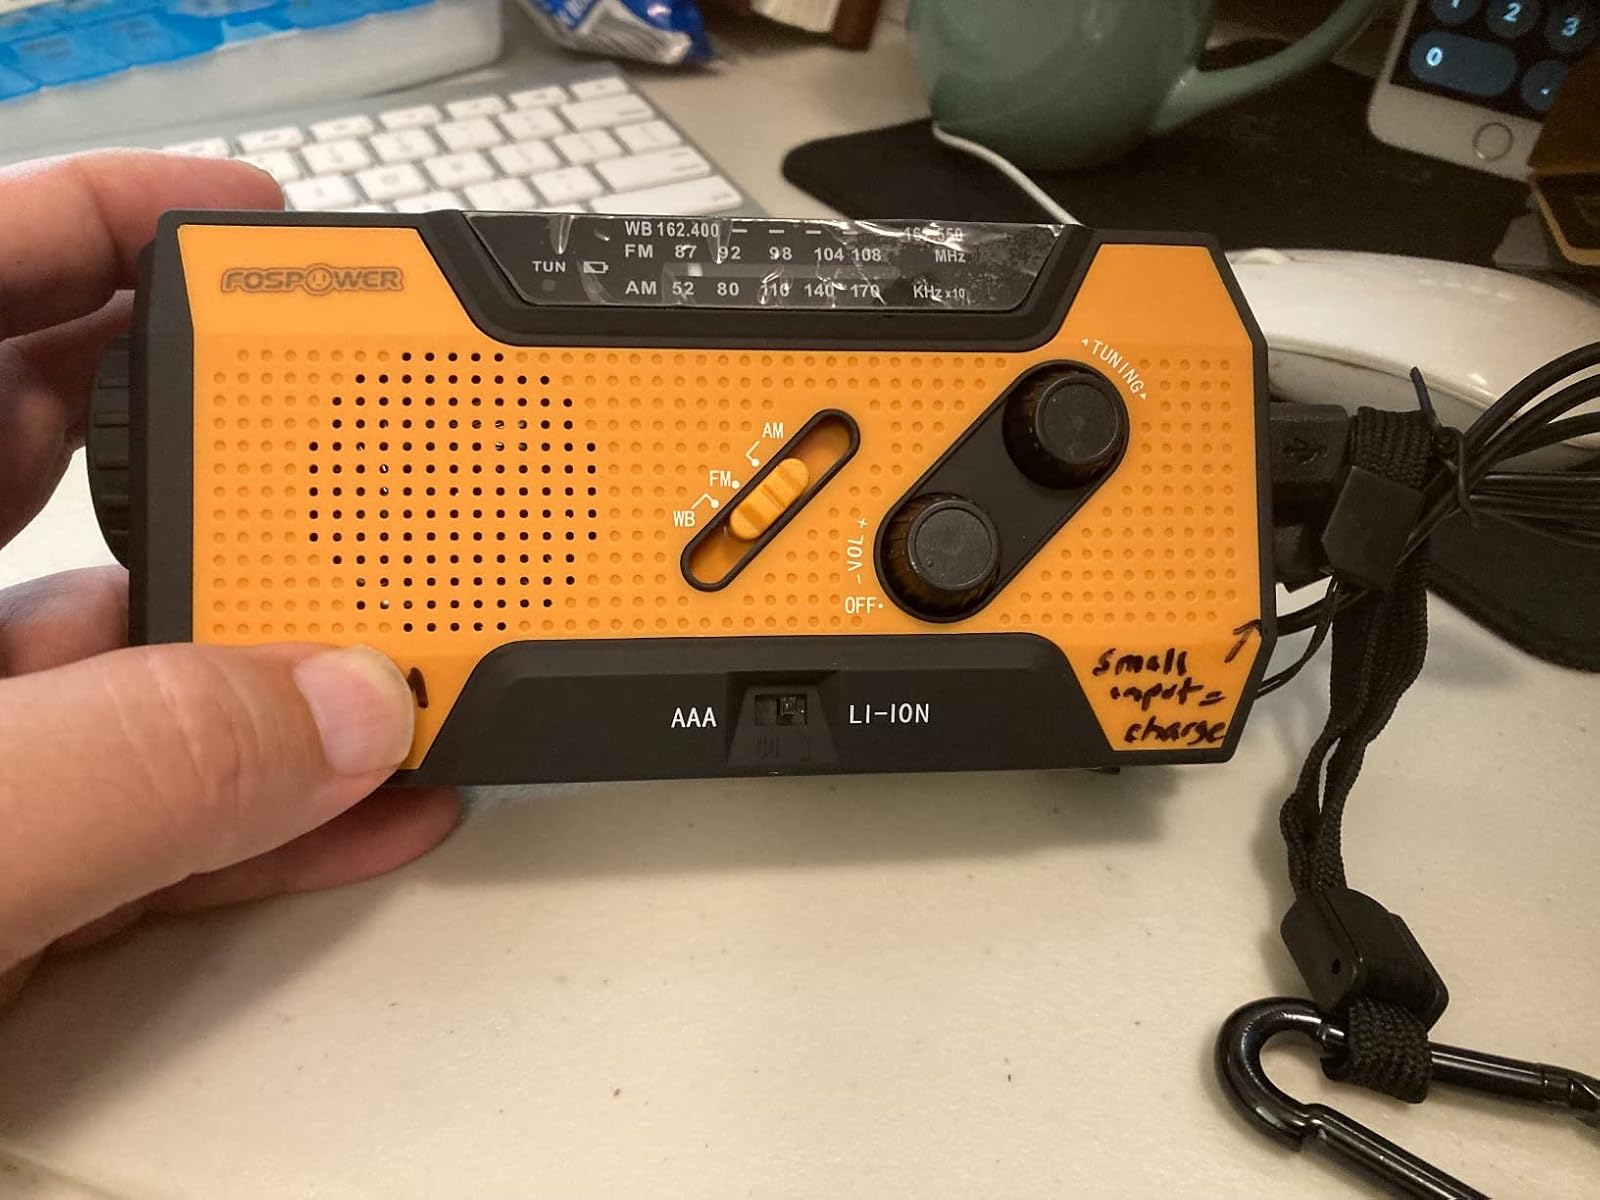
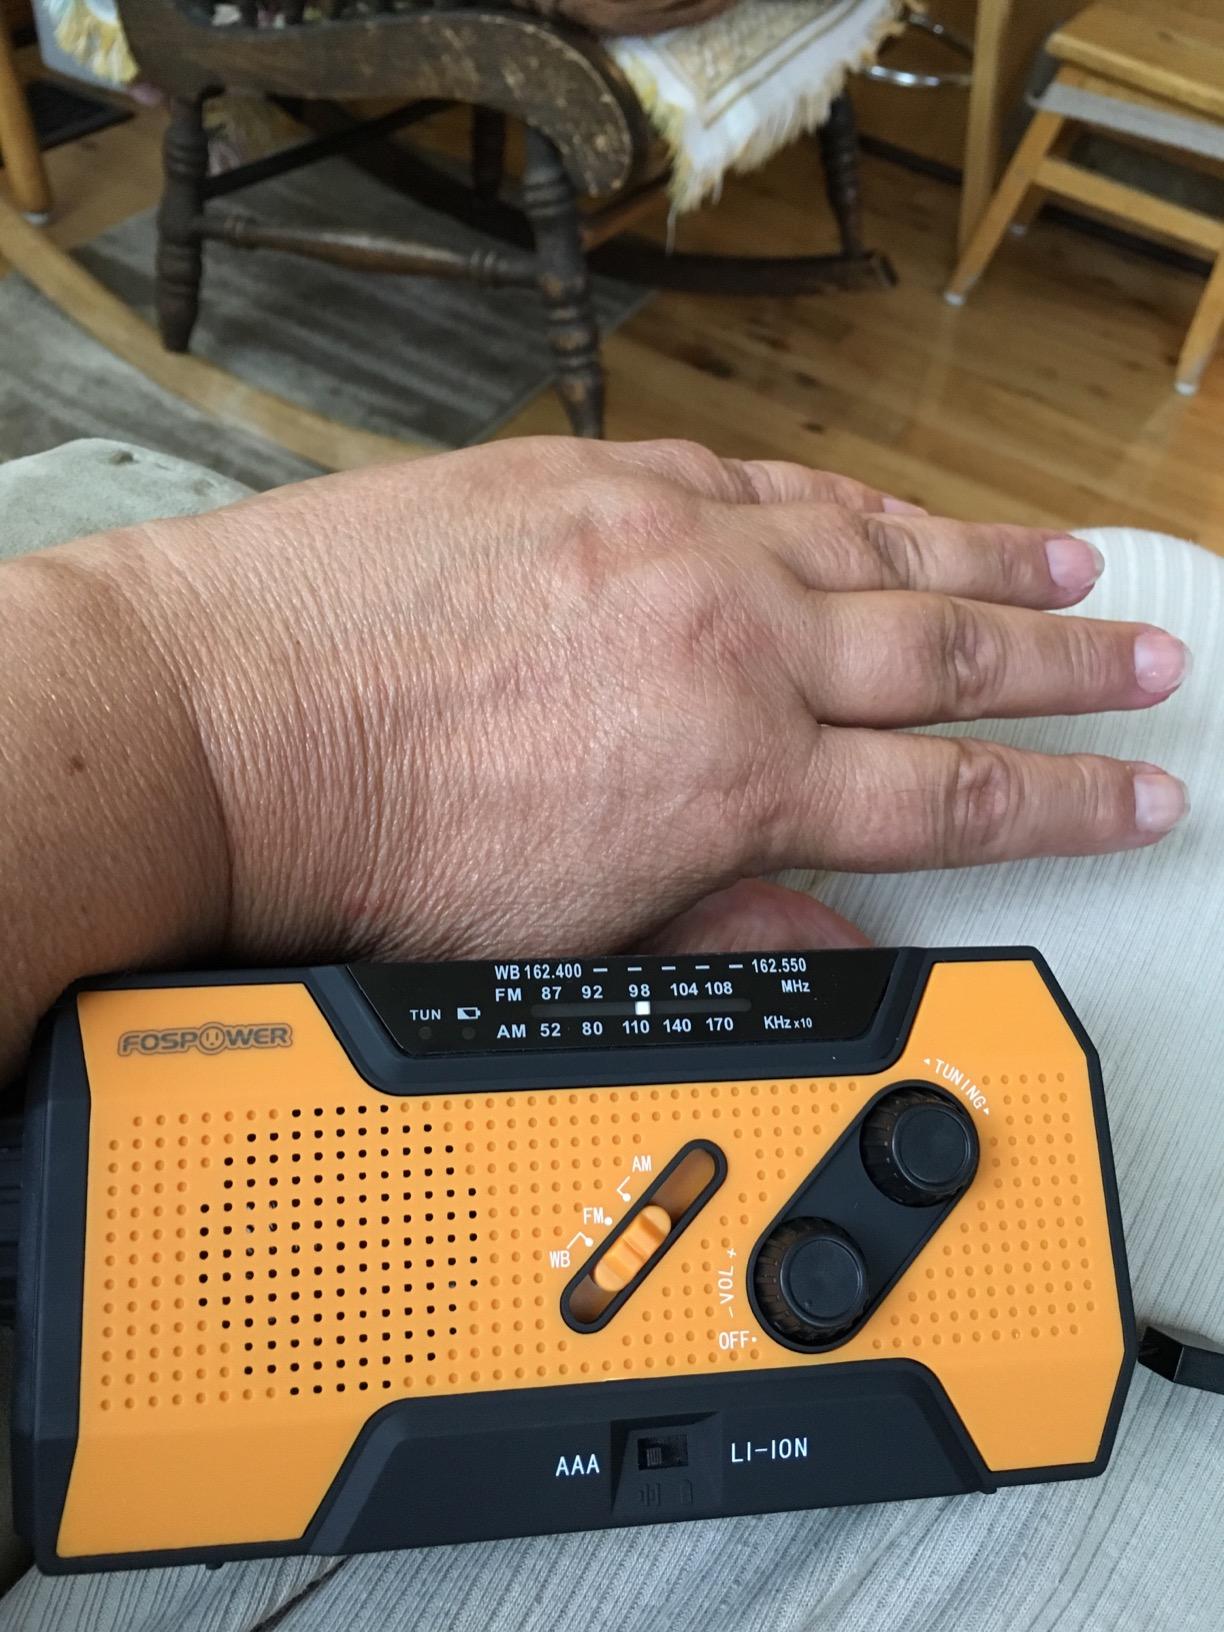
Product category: radio
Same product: yes